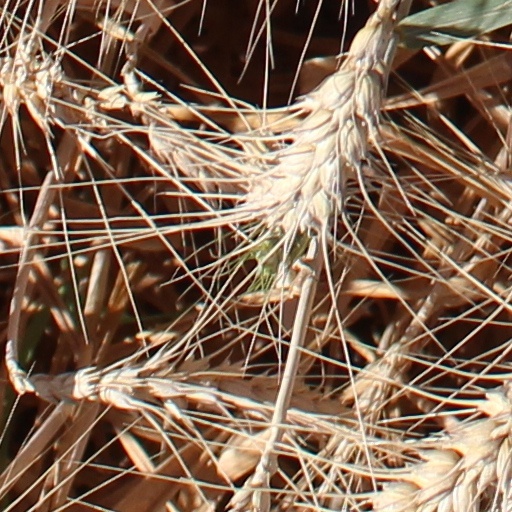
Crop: wheat